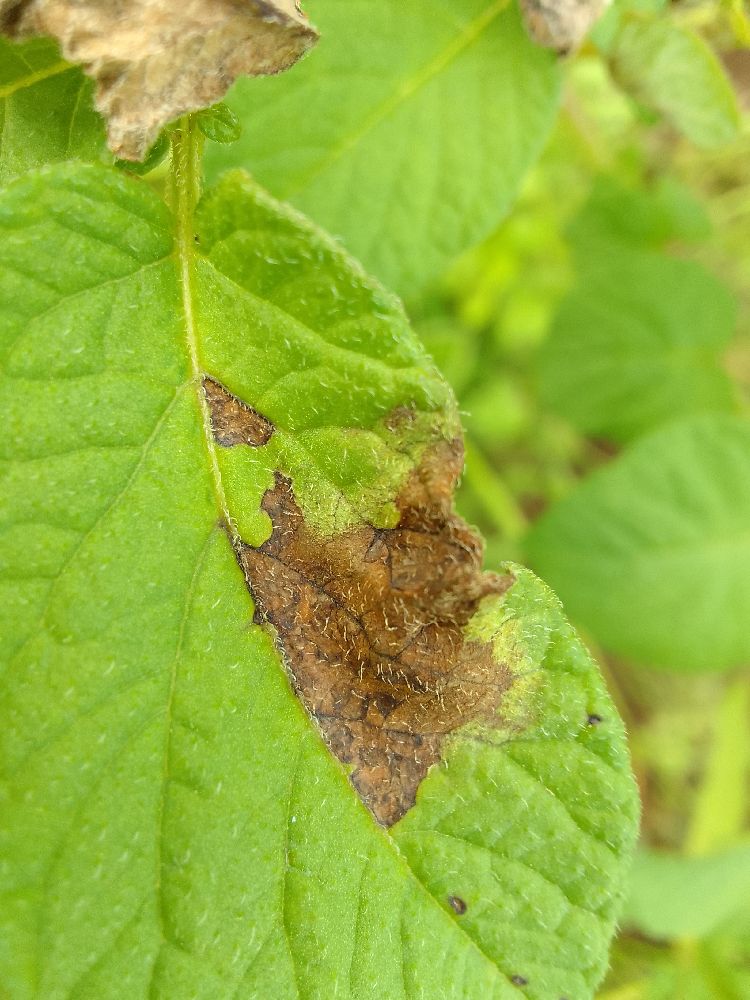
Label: Late blight